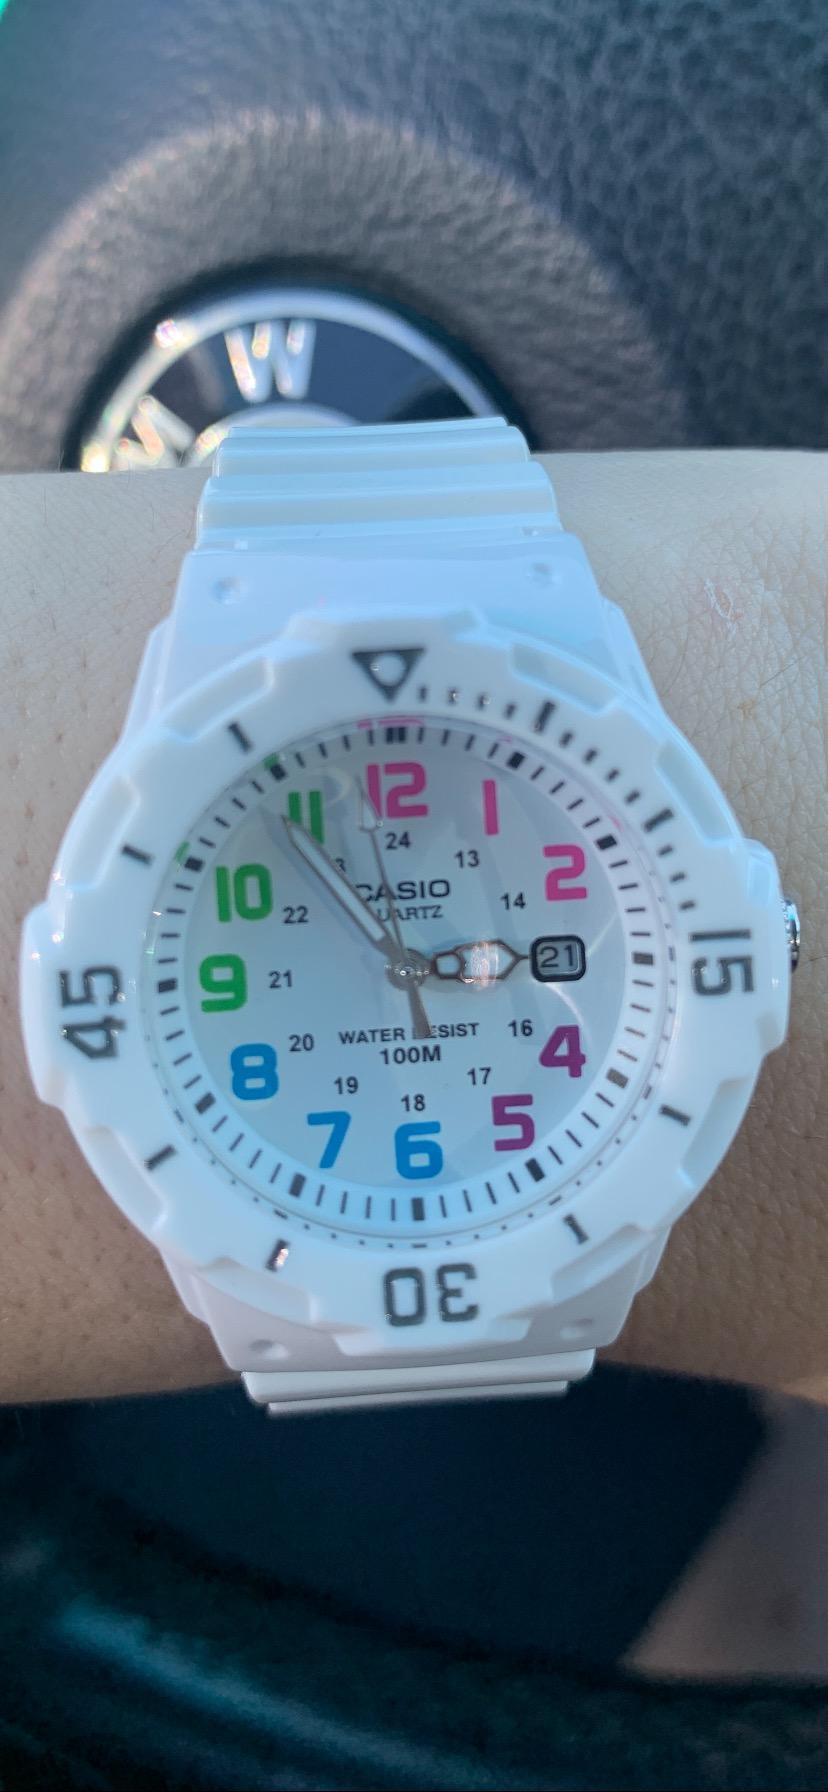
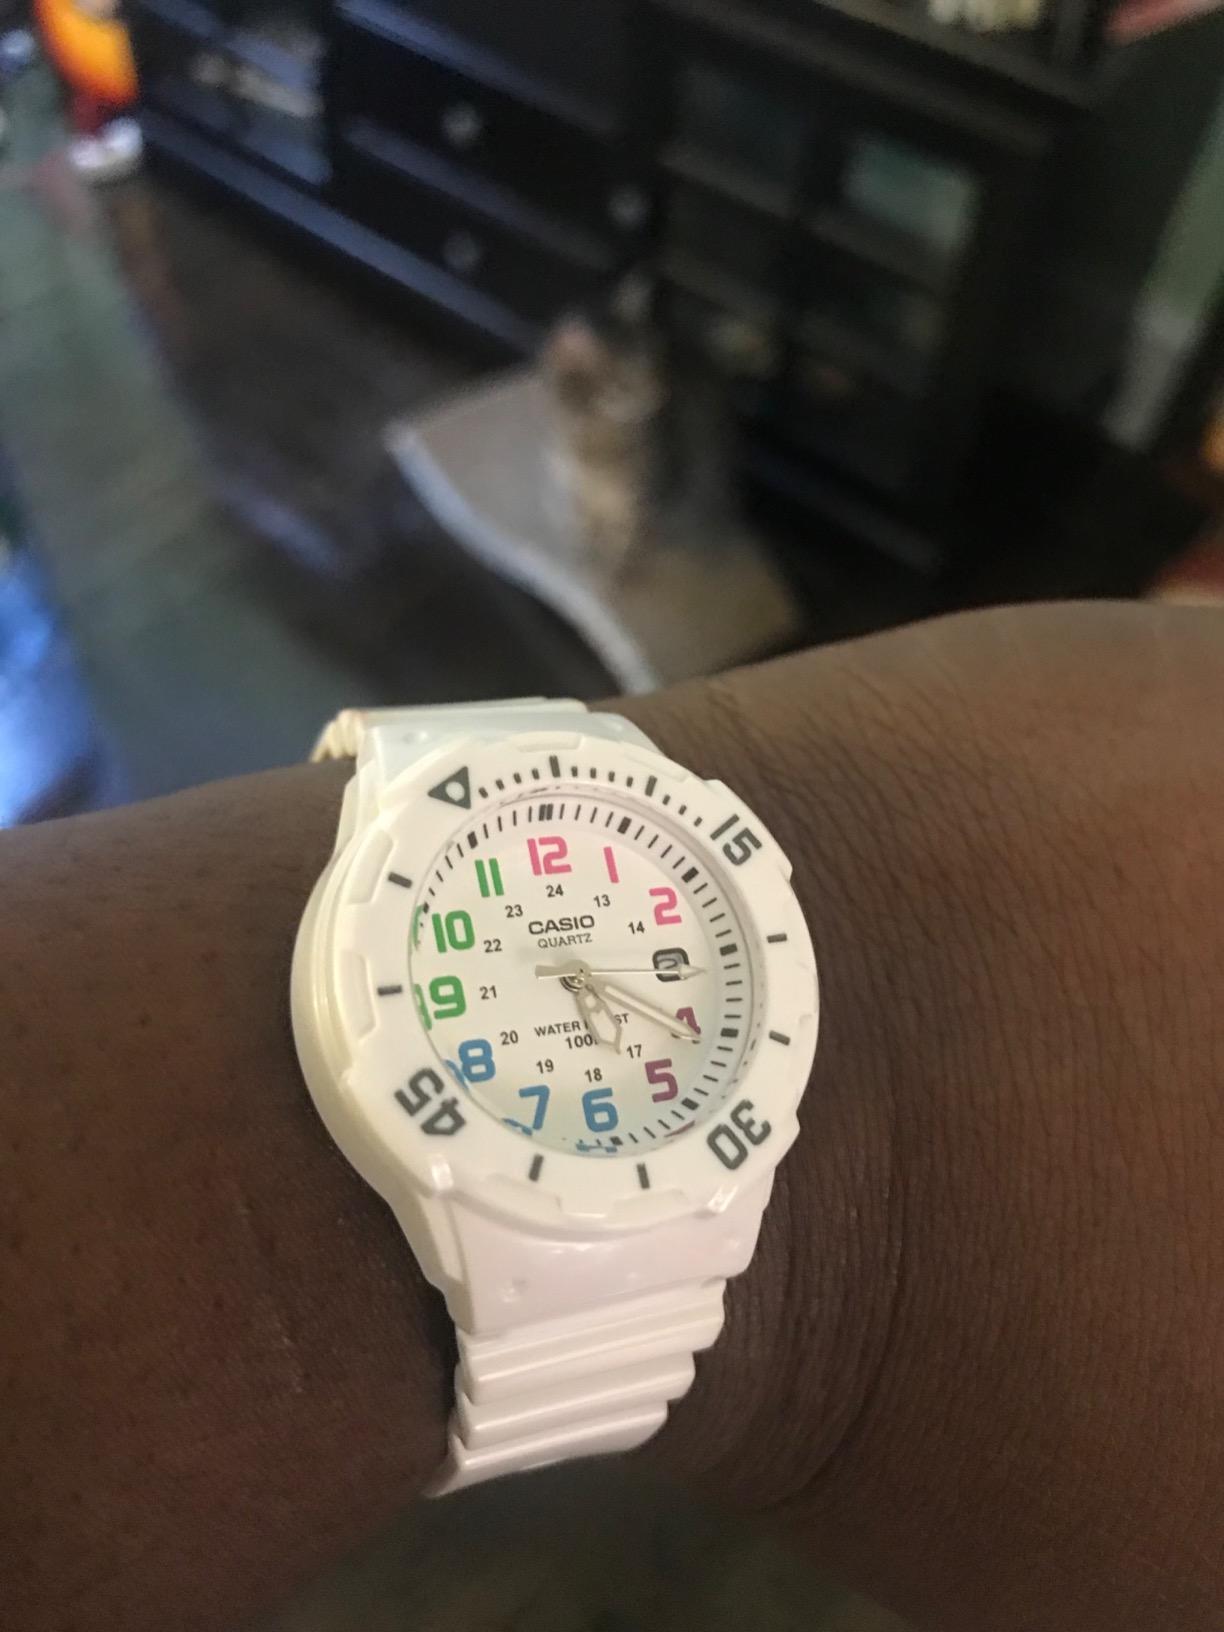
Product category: accessories_watch
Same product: yes